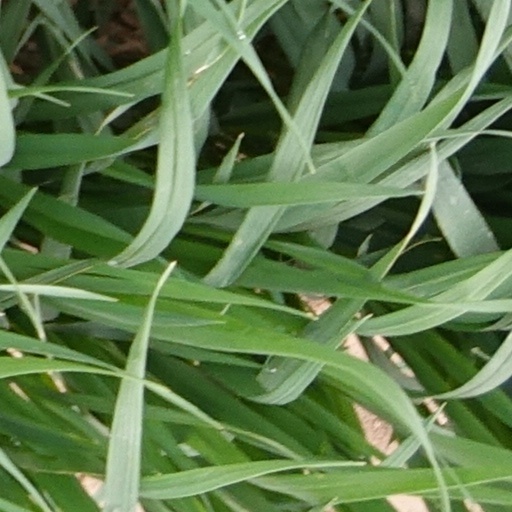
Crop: wheat